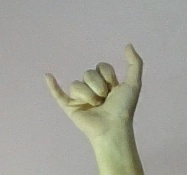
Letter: ya